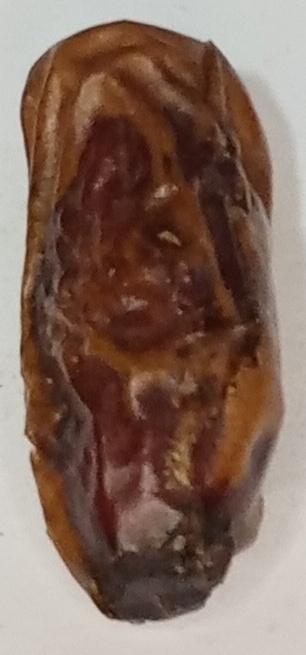
Variety: gajar
Size: small
Grade: grade-3